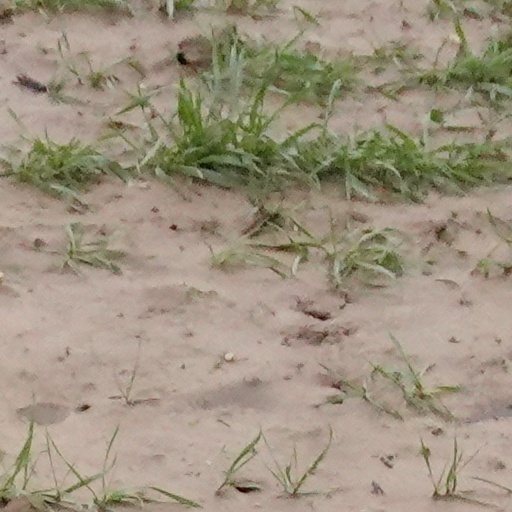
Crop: wheat